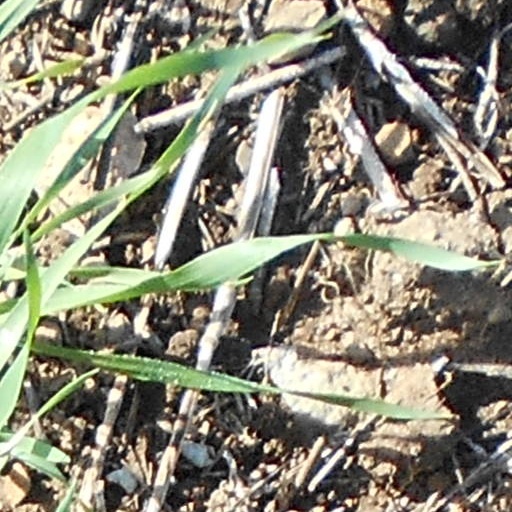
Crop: wheat